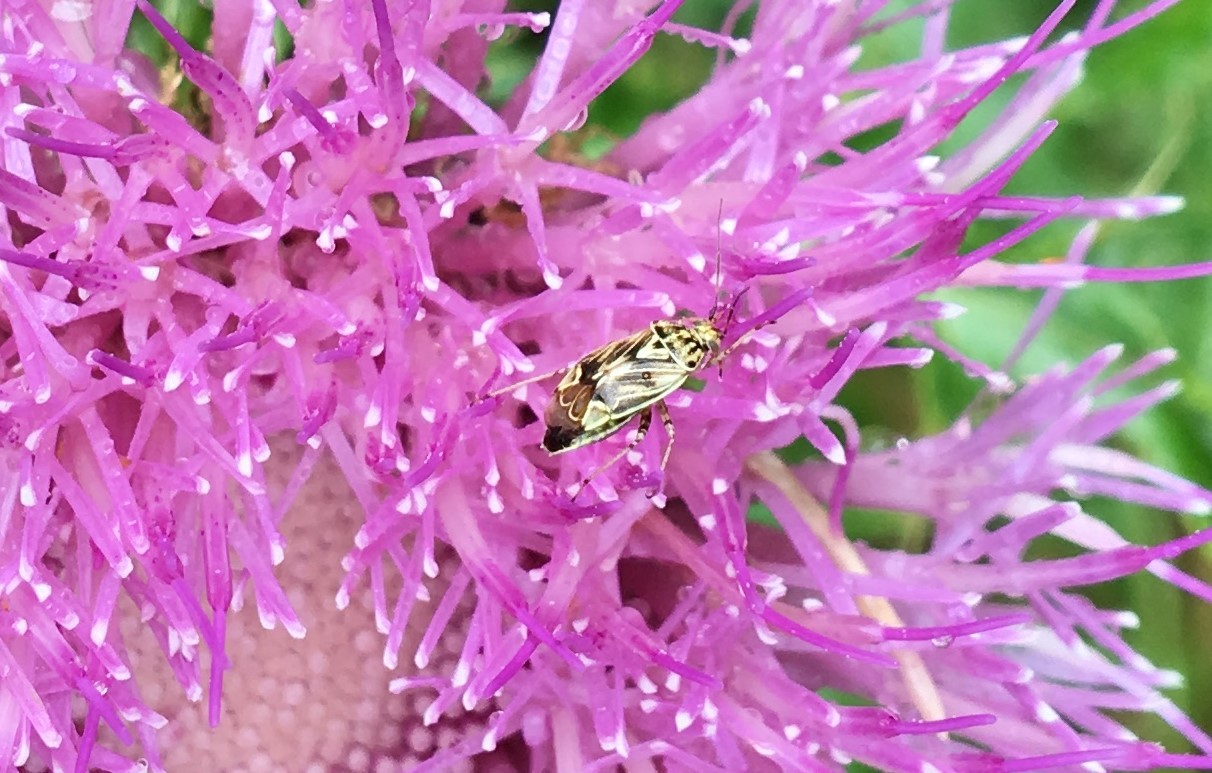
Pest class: lygus_bug